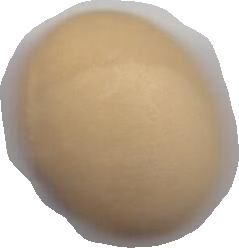
Variety: Anjasmoro